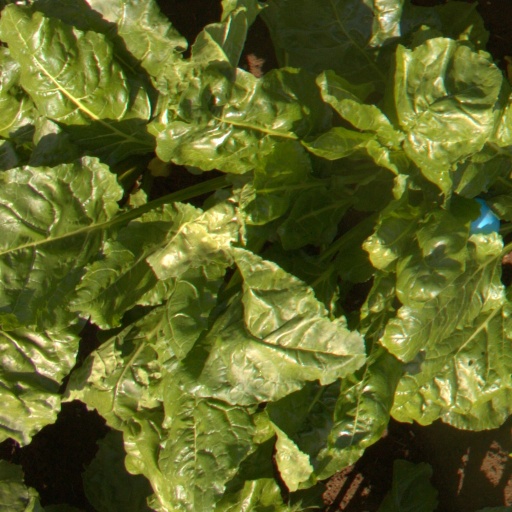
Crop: sugar beet